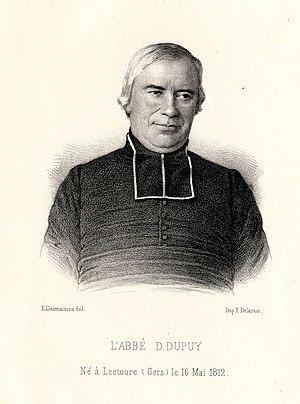
Portrait de l'abbé Dupuy publié par les bulletins de la société malacologique
L’Abbé Dominique Dupuy est un botaniste, malacologue et plus largement un biologiste né à Lectoure le 16 mai 1812 et décédé dans cette ville le 23 septembre 1885, à l’âge de 73 ans des suites d’une grave affection névralgique. L’abbé Dupuy représente aujourd’hui une figure importante, notamment pour la science malacologique comme en témoigne la nécrologie publiée en 1885 dans le Journal de Conchyliologie. Le seul portrait connu à ce jour avec sa biographie serait dans Bulletins de la Société malacologique de France.
Lectoure est une commune française située dans le département du Gers en région Occitanie.